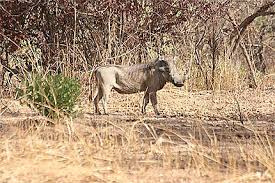
Mbokk mi nataal bii de ñi ngi koy wax mbaam ngara, mbaam ngara la tudd waaw. Gis naa mu nekk ci biirub àll. Gis naa ci wetam ag garab gu wert gu xaw a naat. Gis naa ci itam ag mbooy waaw ag mbooy gis naa ko ci.